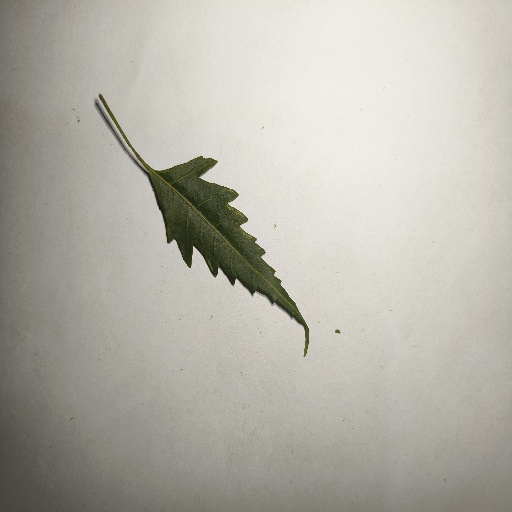
Species: Neem
Leaf condition: Healthy Leaf